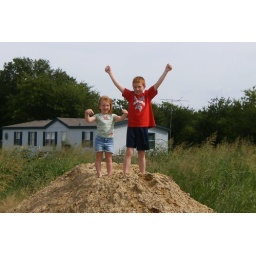
A 1960's space ship style building sits abandoned in Rockwall CountyKatie and Andy atop a sand pile at the space ship